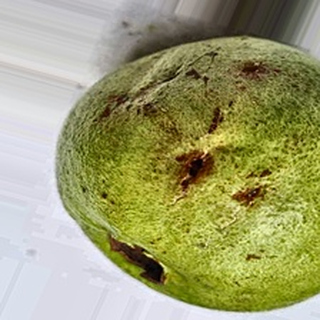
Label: guava_fruit_fly